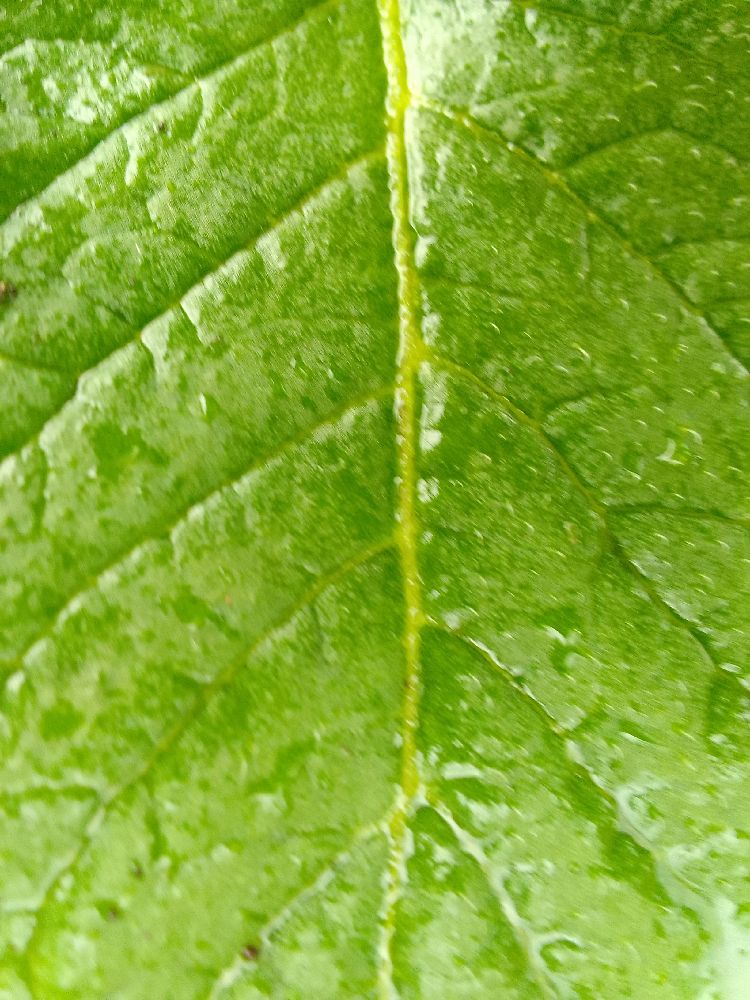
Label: Healthy